English Electric Canberra

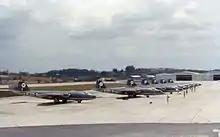
Group of RAF Canberra B.15s of No. 45 Squadron at RAF Tengah, Singapore, 1963

The Canberra B.2 started to enter service with 101 Squadron in January 1951, with 101 Squadron being fully equipped by May, and a further squadron, No. 9 Squadron equipping by the end of the year. The production of the Canberra was accelerated as a result of the outbreak of the Korean War, orders for the aircraft increased and outpaced production capacity, as the aircraft was designated as a "super priority". A further five squadrons were able to be equipped with the Canberra by the end of 1952; however, production in the 1951–52 period had only been half of the level planned, due to shortages in skilled manpower, material, and suitable machine tools.